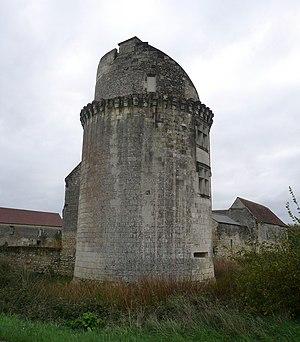
Tour sud-ouest du château de l'étang, Bossée, Indre-et-Loire, Centre, France. This building is inscrit au titre des Monuments Historiques. It is indexed in the Base Mérimée, a database of architectural heritage maintained by the French Ministry of Culture,
Bossée est une commune française du département d'Indre-et-Loire, en région Centre-
Cet article recense une partie des monuments historiques d'Indre-et-Loire, en France.